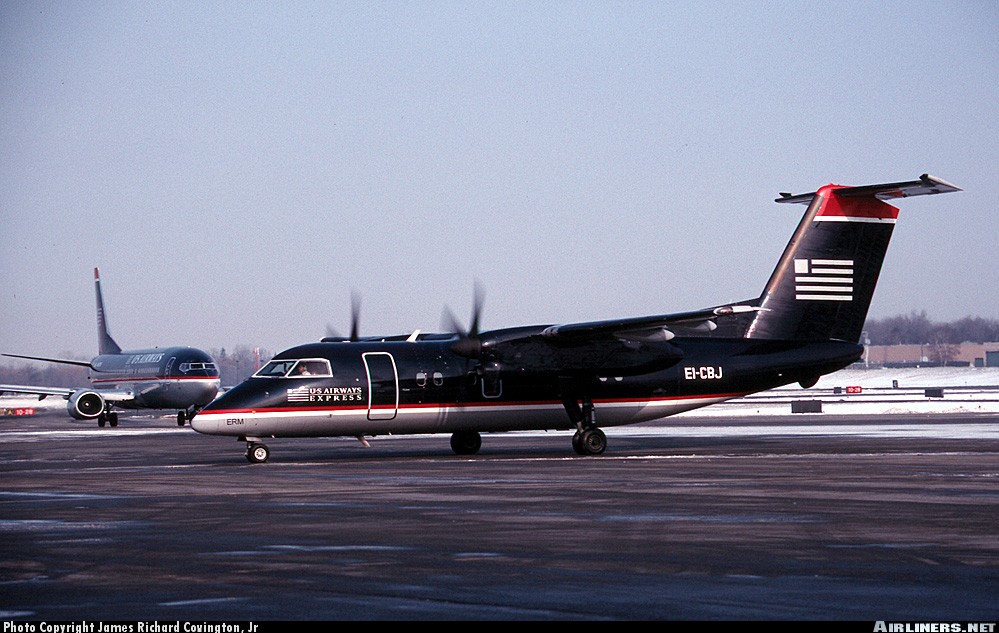
Vehicle type: Planes